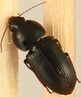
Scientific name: Discoderus parallelus
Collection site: Central Plains Experimental Range NEON (CPER), plot CPER_003